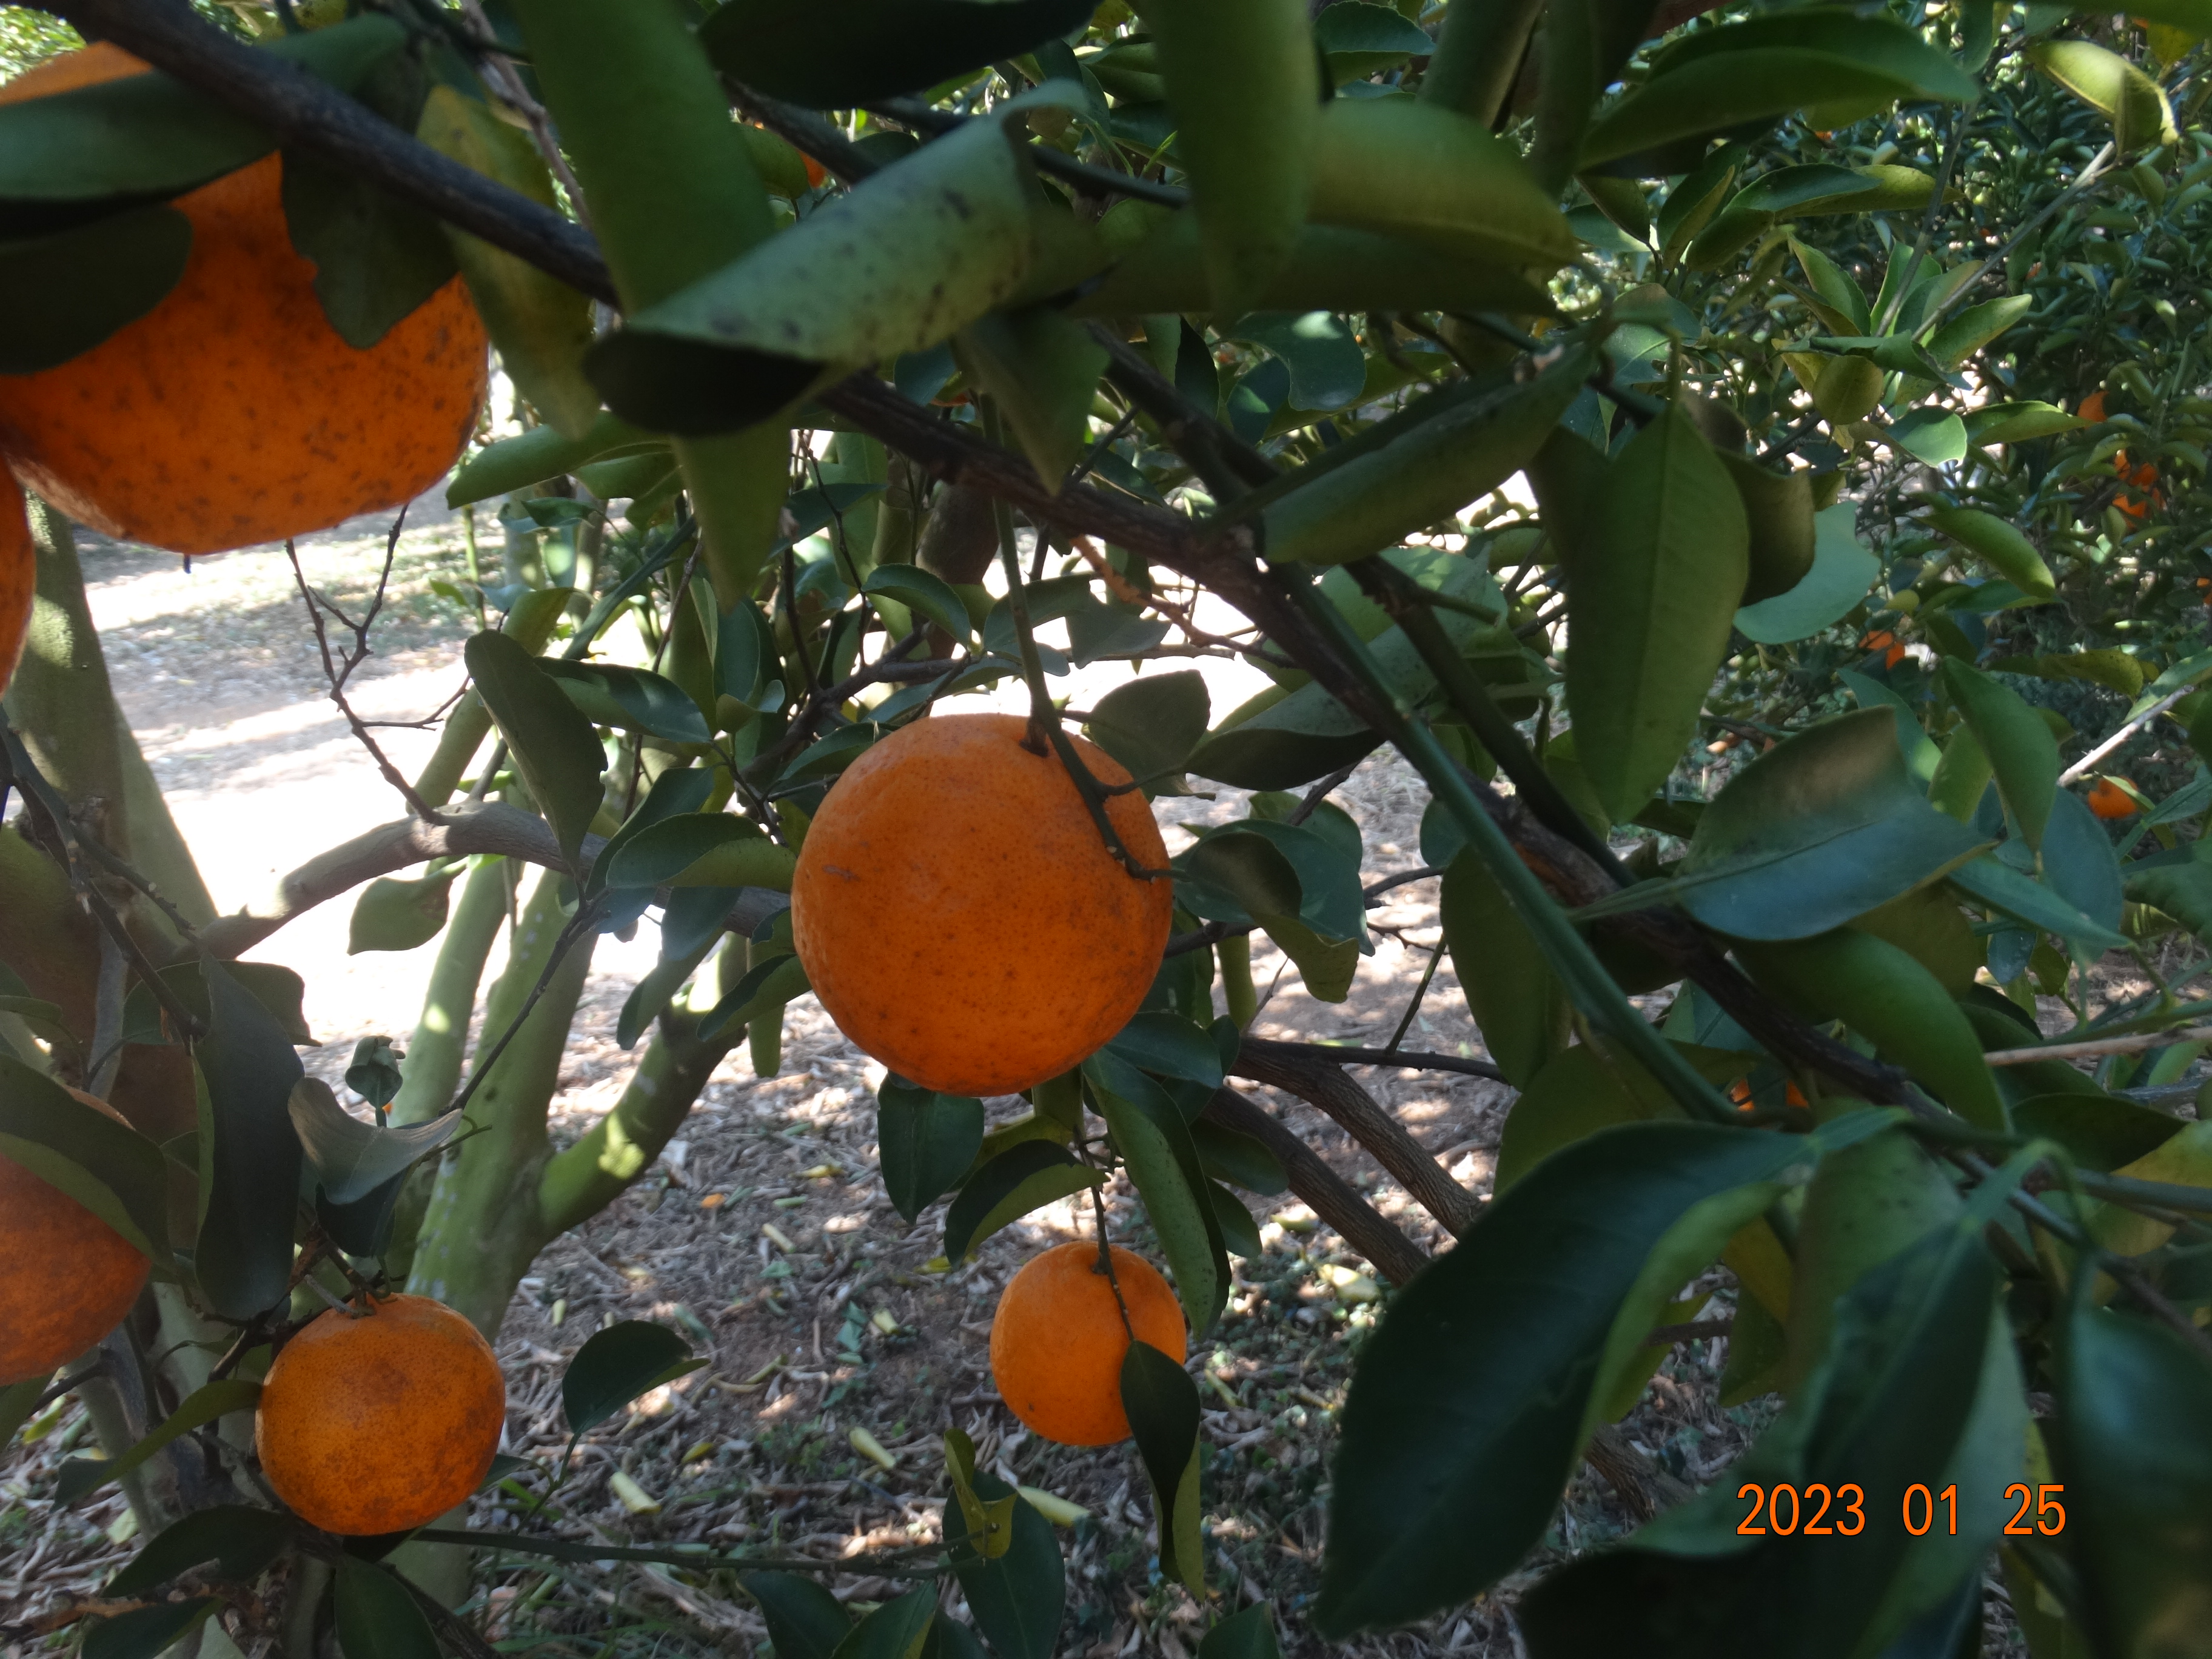
Citrus fruit variety: ponkan